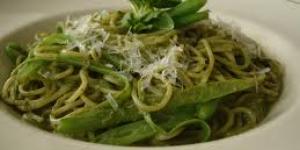
tallarines verdes caseros